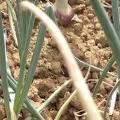
Crop: Onion
Condition: fusarium-d